Osmani García

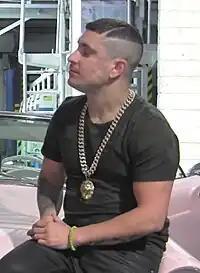

Osmani "La Voz" García González Kats (born May 22, 1981 in Guanabacoa) is a Cuban reggaeton (cubatón) rapper and singer.